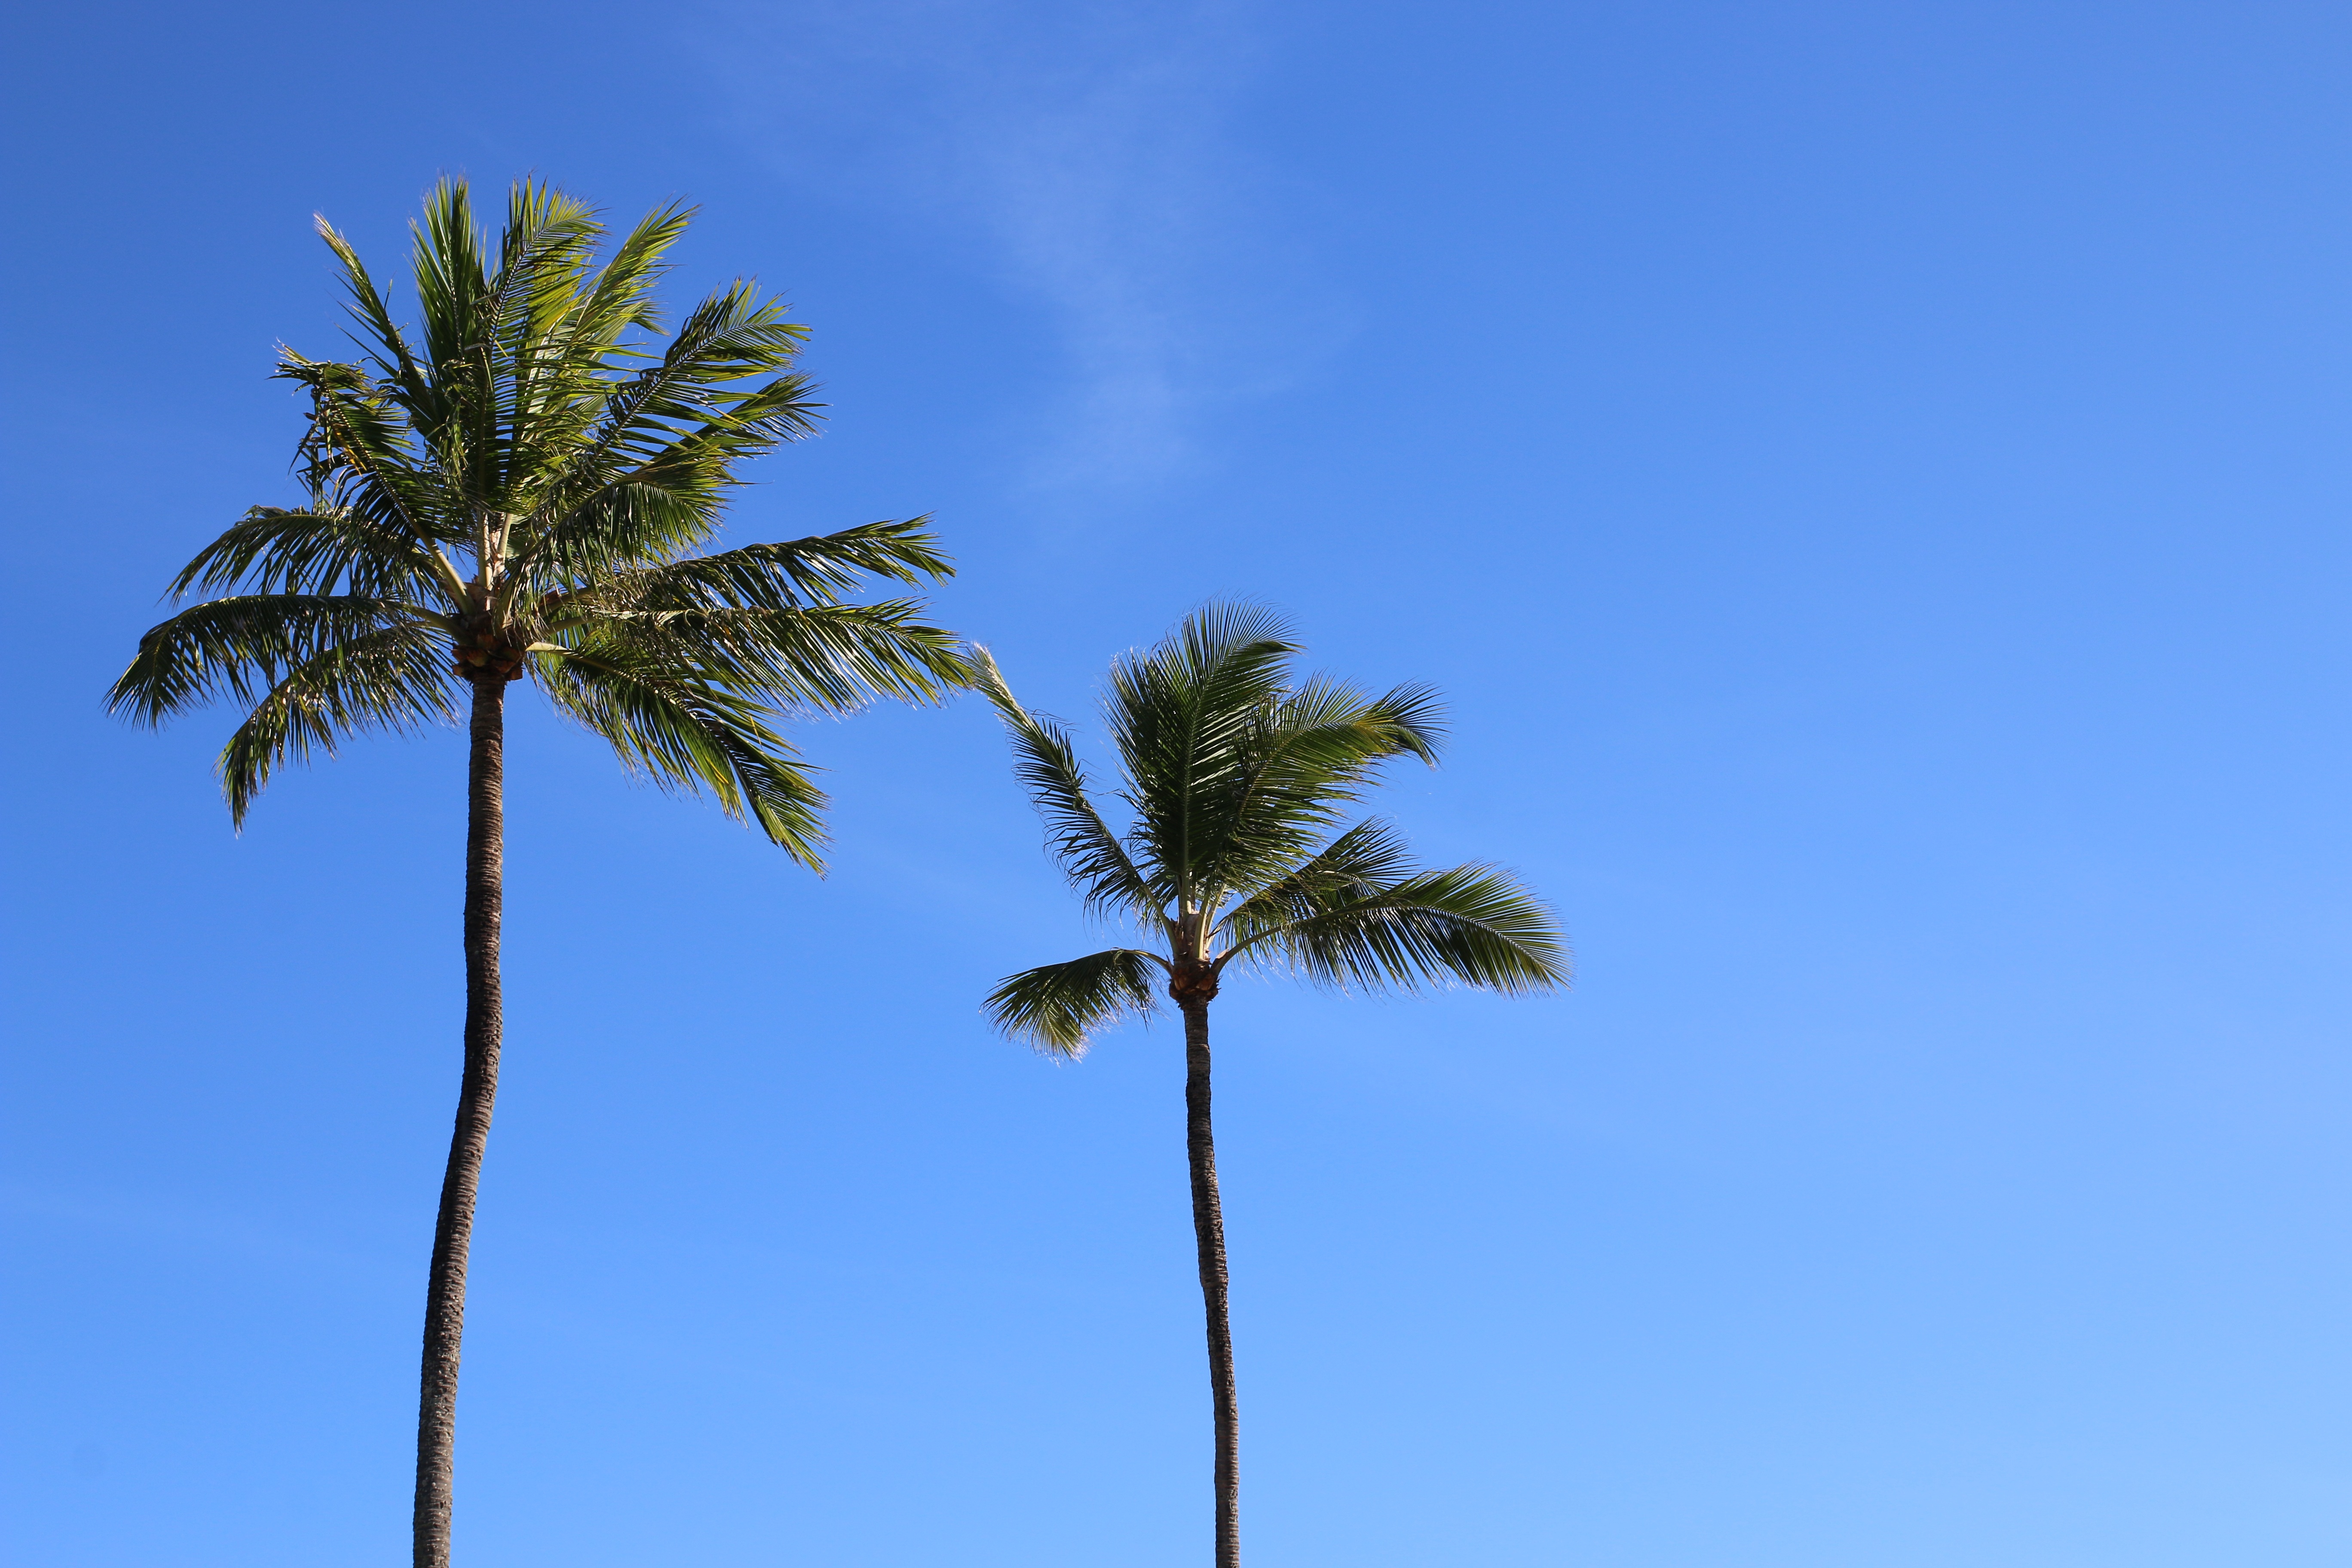
beach, landscape, tree, nature, branch, cloud, plant, sky, field, leaf, flower, wind, litoral, coconut trees, flowering plant, woody plant, land plant, arecales, palm family, borassus flabellifer